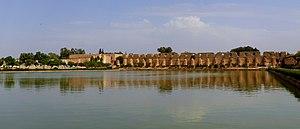
C'est un grand bassin qui assurait l'alimentation en eau de toute la ville surtout en cas de siège ou de sécheresse. Il offre un espace de promenade très agréable et rafraîchissant aussi bien pour les nationaux que pour les touristes, qui auront la possibilité de découvrir aussi les écuries et les greniers (Hri swani) jadis de Moulay Ismaïl.